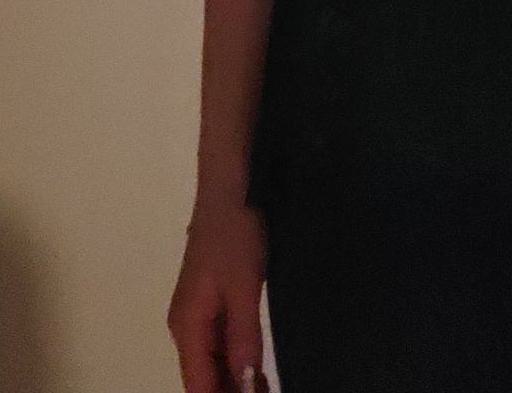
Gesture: no_gesture